Lawson Sector

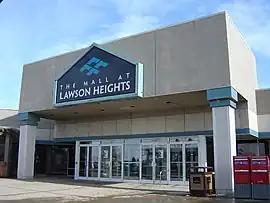
Lawson Heights Mall (formerly The Mall at Lawson Heights) Lawson Heights Urban Centre

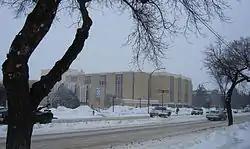
Kelsey campus of SIAST. Central Industrial

Warman Road is the main north-south arterial through Lawson Sector, while Idylwyld Drive and Circle Drive pass through the southern portion of the sector.